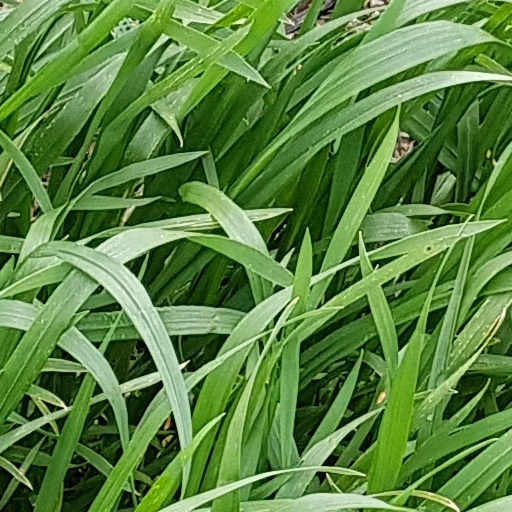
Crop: wheat